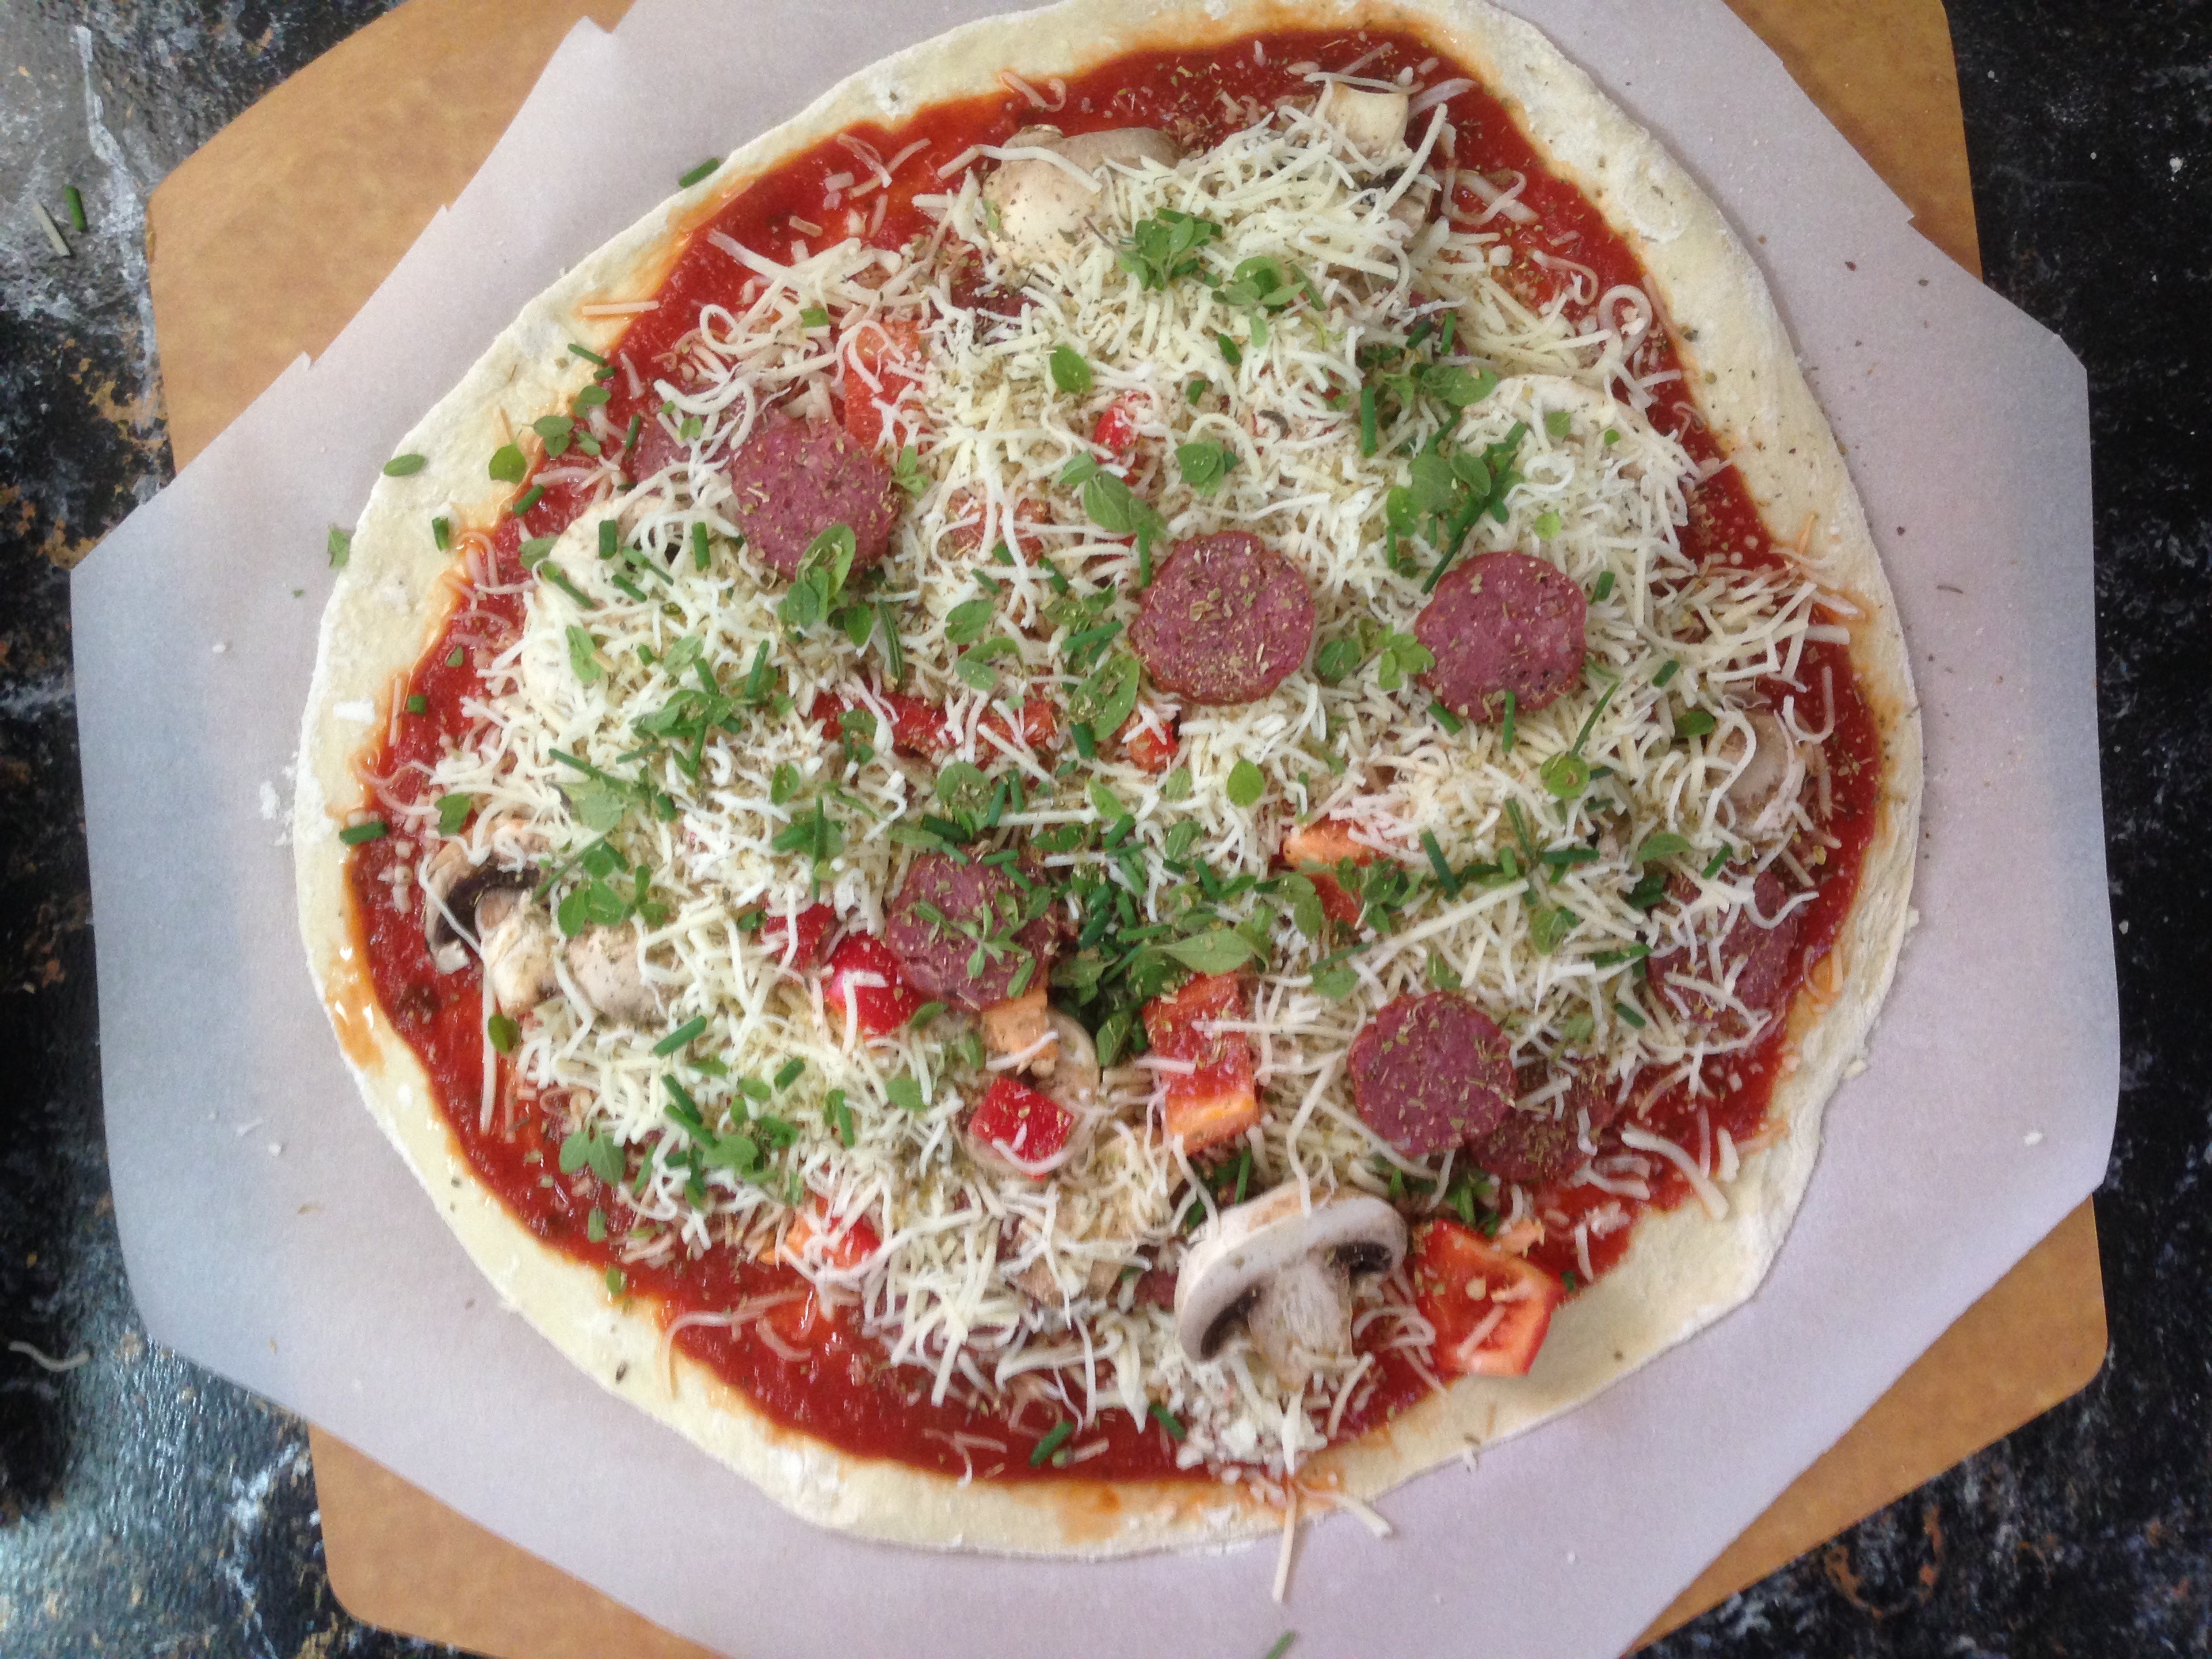
dish, food, meat, cuisine, pizza, italian food, tarte flamb e, pizza cheese, european food, salt cured meat, sicilian pizza